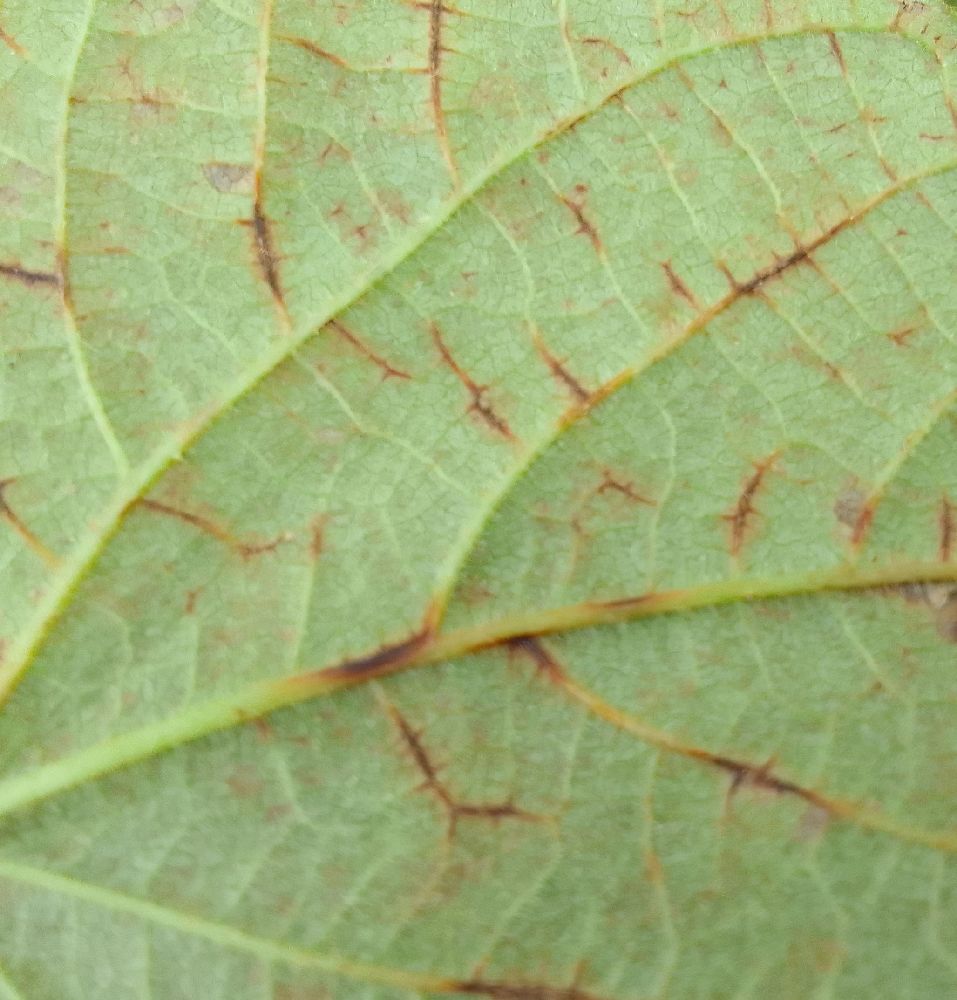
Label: anthracnose